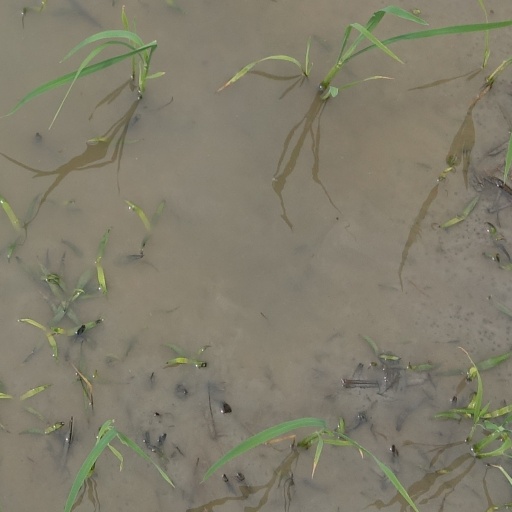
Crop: rice